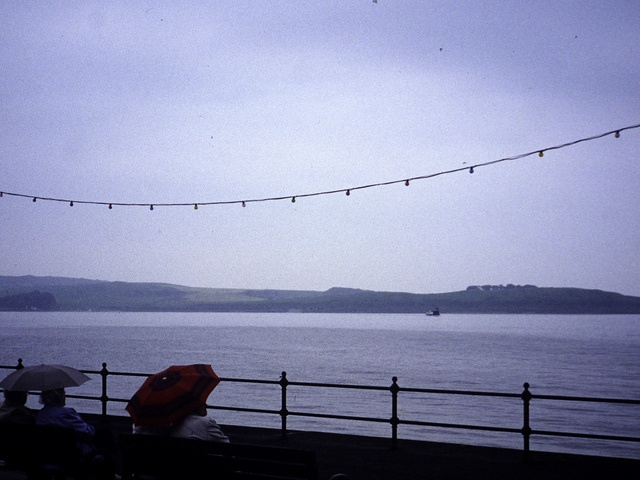
A long wire hanging over a  large body of water.
Several people with umbrellas look out onto a body of water.
A few people with umbrellas sitting on a bench by the water.
People holding umbrellas standing on a deck overlooking body of water.
Several people sitting beneath umbrellas near a body of water.